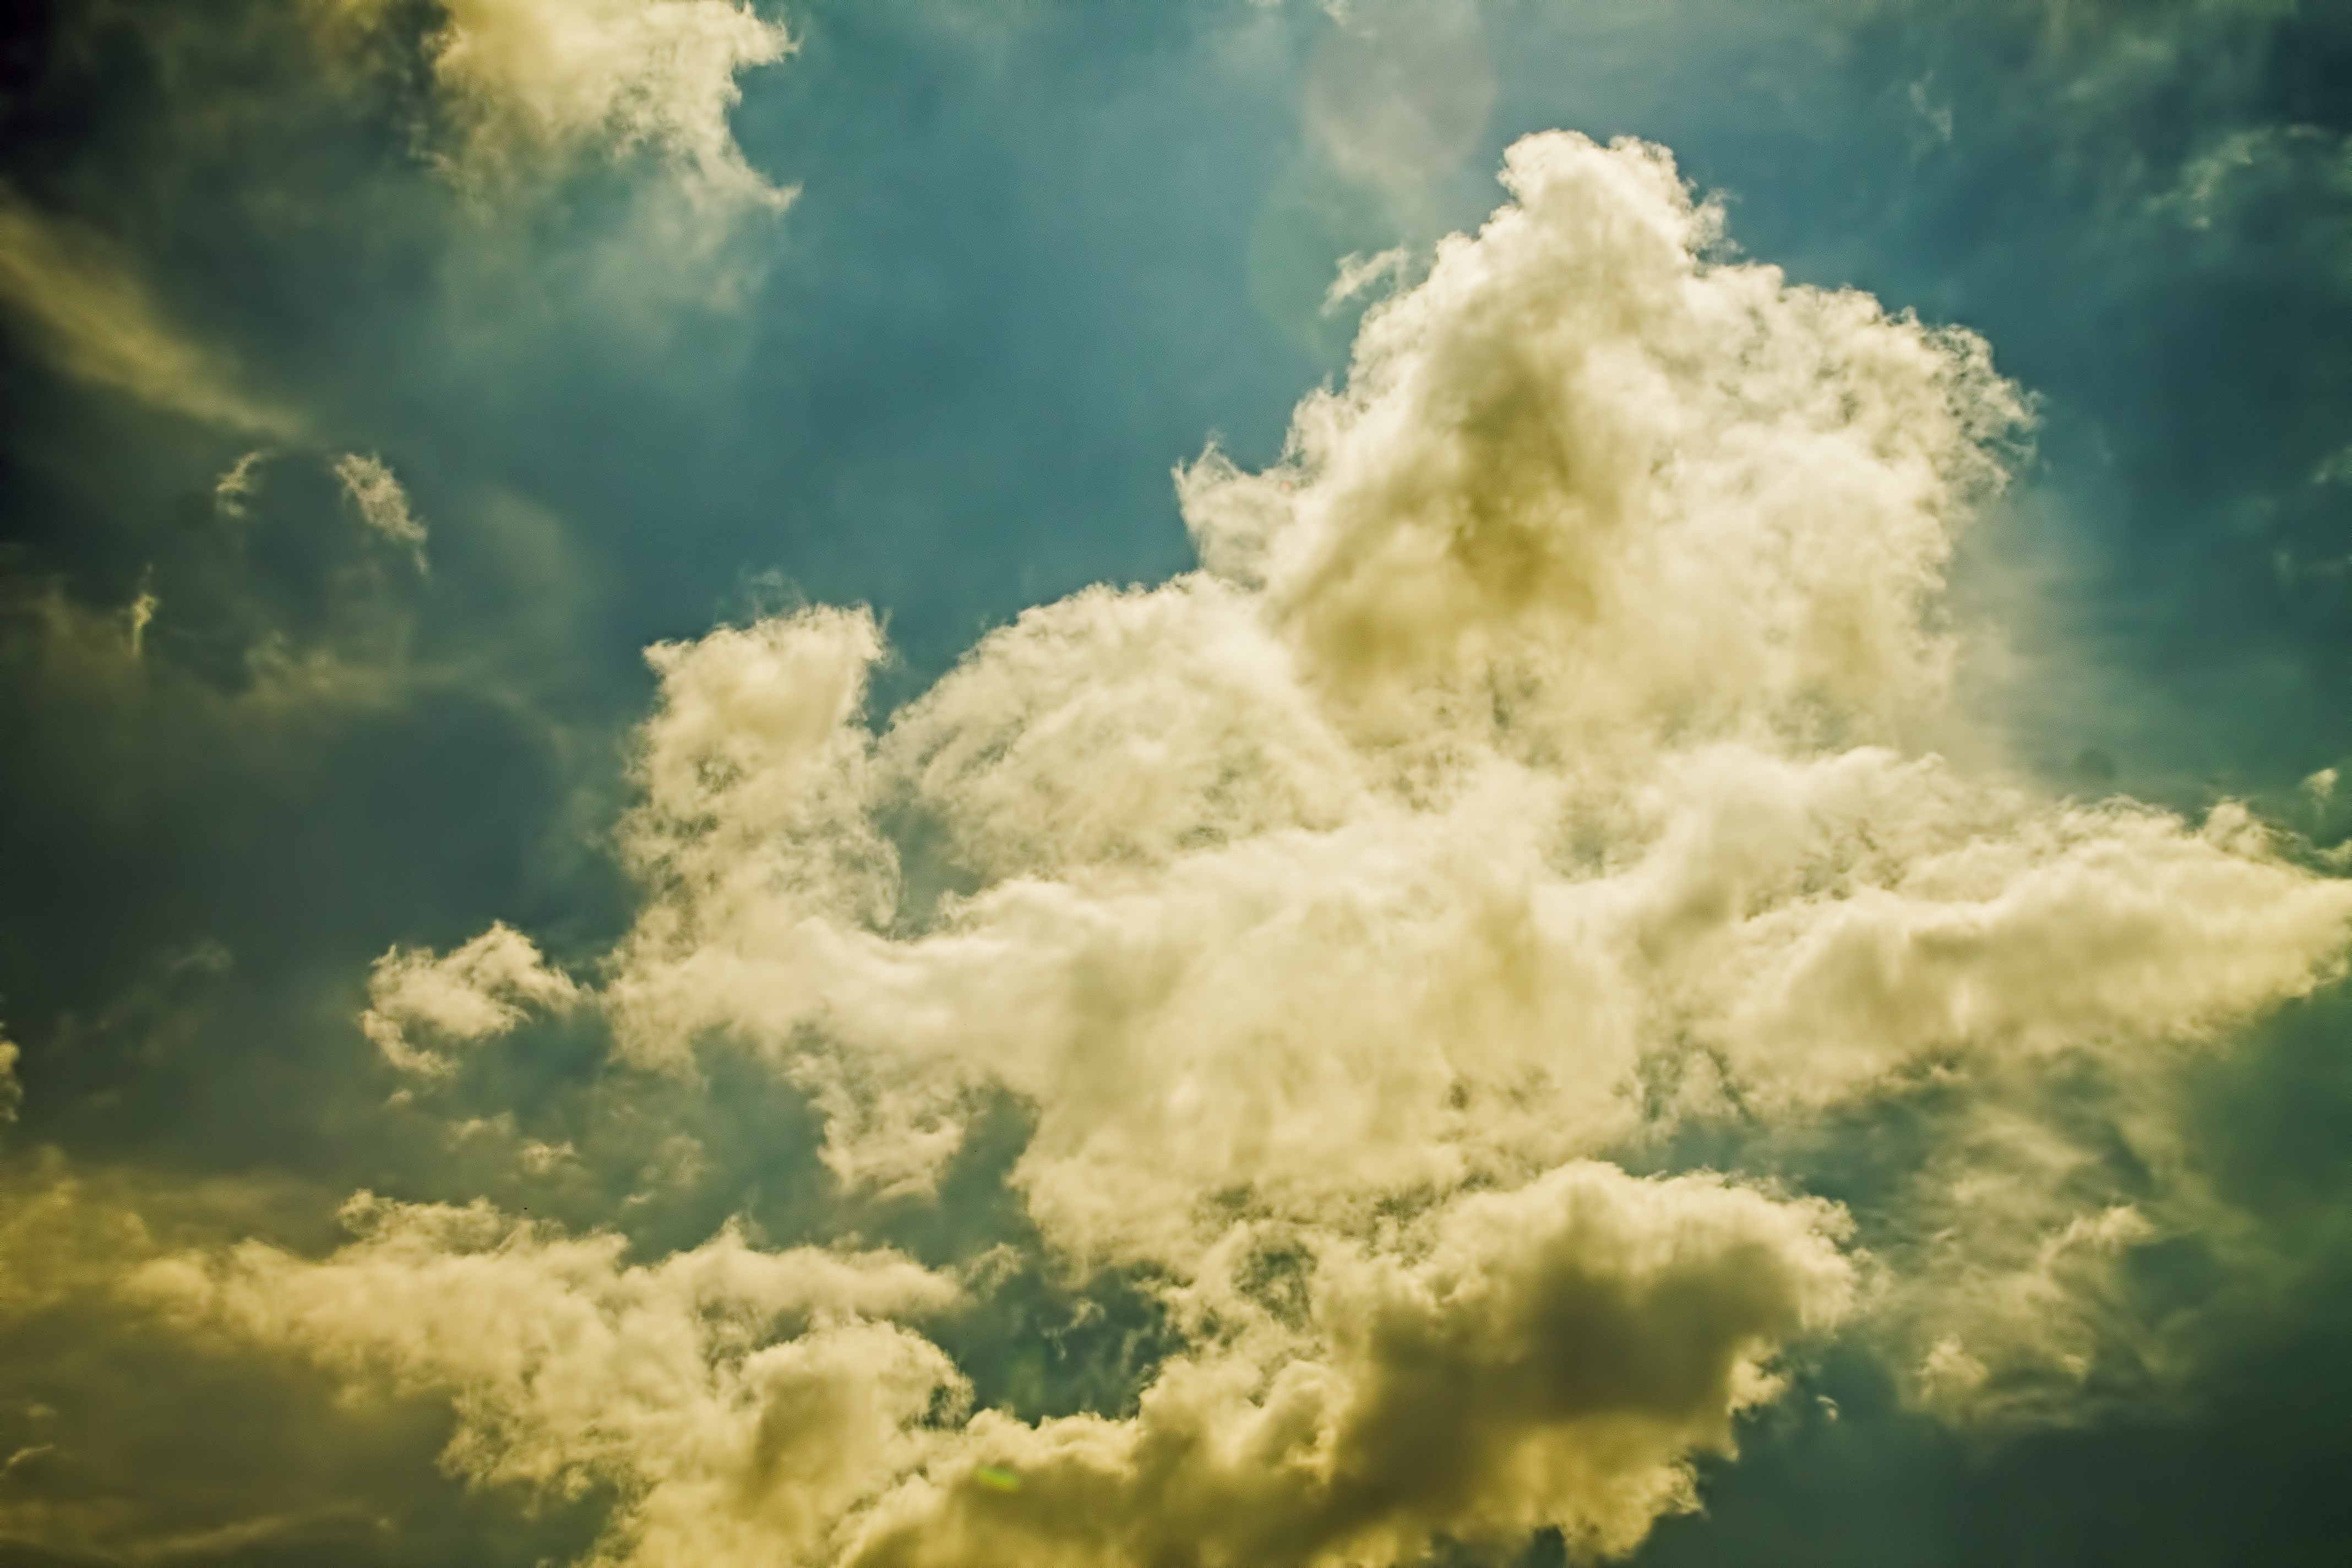
light, cloud, sky, sunlight, atmosphere, weather, cumulus, cloudscape, clouds, daylight, climate, meteorology, meteorological phenomenon, atmosphere of earth